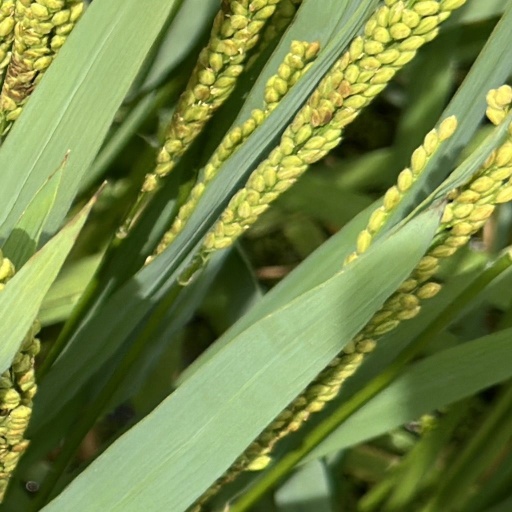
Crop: rice